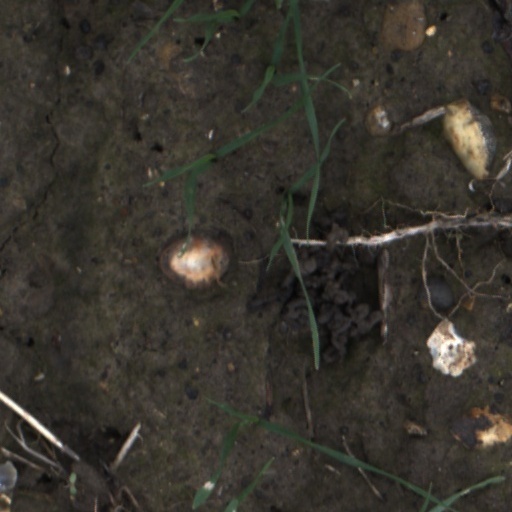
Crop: wheat